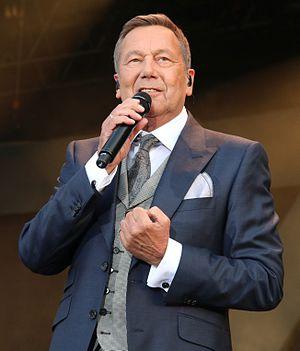
Roland Kaiser, né Ronald Keiler le 10 mai 1952 à Berlin, est un chanteur allemand de schlager.